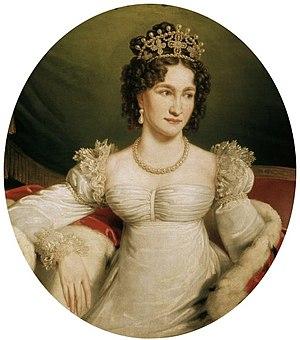
"Cette liste concerne les conjoints des souverains de Bohême. Toutes ont été des femmes et titrées reines, à l'exception de l'époux du ""roi"" de Bohême Marie-Thérèse d'Autriche, François Iᵉʳ du Saint-Empire. De ce fait, Marie-Thérèse demeure la seule reine régnante de Bohême.
Les conjointes des souverains hongrois recevaient le titre de leur époux, les rois de Hongrie. Le titre de reine de Hongrie fut donc porté indifféremment par les épouses royales et par les deux souveraines en titre que connut la Hongrie : Marie Iʳᵉ de Hongrie et Marie-Thérèse d'Autriche.
Cet article est une liste des impératrices, archiduchesses, duchesses et margravines, épouses des empereurs, archiducs, ducs et margraves d'Autriche, titres héréditaires associés à la maison de Babenberg et par la suite aux Habsbourg, qui ont régné sur la Marche de l'Est médiévale. Le dernier de ces titres, et l'Empire qui y était associé a été aboli à la fin de la Première Guerre mondiale en 1918, quand l'Autriche est devenue une république et lorsque les autres royaumes et territoires représentés au sein du Conseil impérial ont proclamé leur indépendance ou leur adhésion à d'autres États.